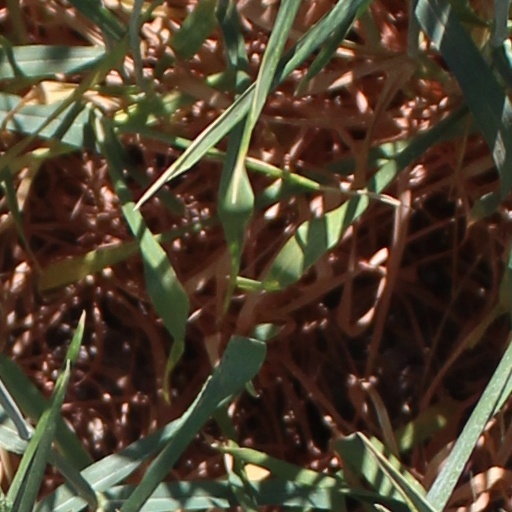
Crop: wheat